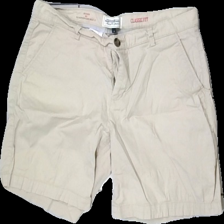
View: front
Type: Shorts
Category: Ladies
Brand: Hamton Republic (Kappahl)
Colors: Beige
Material: 100% Cotton
Cut: Regular
Size: 40
Season: All
Price range: 50-100
Recommended usage: Reuse
Description: Beige shorts